Do Me Bad Things

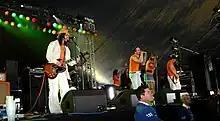
Do Me Bad Things performing at the Radio 1 One Big Weekend 2005

Do Me Bad Things are a nine-piece English blues/rock/soul/metal band from Croydon, London, England, who formed in 2003 and split up in January 2006 before recently re-forming in early 2015.